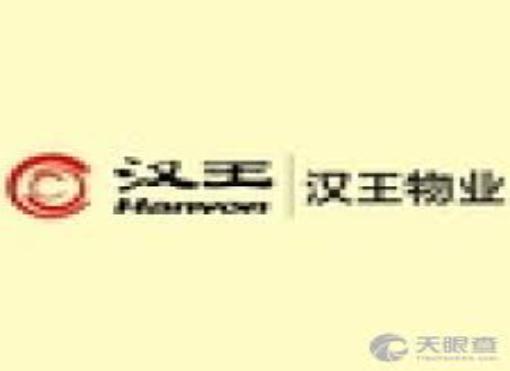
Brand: hanvon
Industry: Electronic